Baroque in Poland

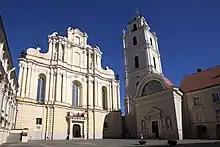
Church of St. Johns and Vilnius University

During the late 17th century, the most famous architect in the Commonwealth was the Dutch-born Tylman van Gameren, who, at the age of 28, settled in the Crown of the Kingdom of Poland and worked for Queen Marie Casimire and King John III Sobieski. Tylman left behind a lifelong legacy of buildings that are regarded as gems of Polish Baroque architecture, they include among others, the Ostrogski Palace, Otwock Palace, Branicki Palace, St. Kazimierz Church and the Church of St. Anne.